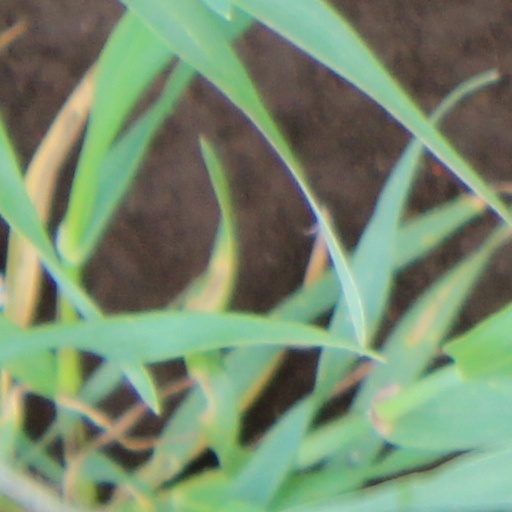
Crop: wheat